Jan Snellinck (III)

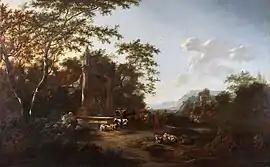
"Cattle resting near a farm" with Adam Colonia

Very little is known about the life of Jan Snellinck (III). He likely trained with his father. He was active in Rotterdam for his entire career.